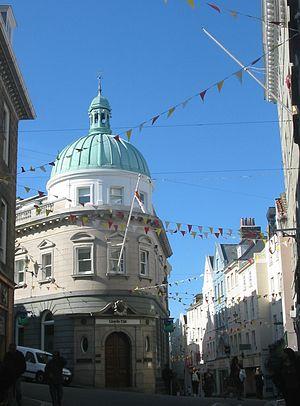
Saint-Pierre-Port, Guernesey, mai 2009